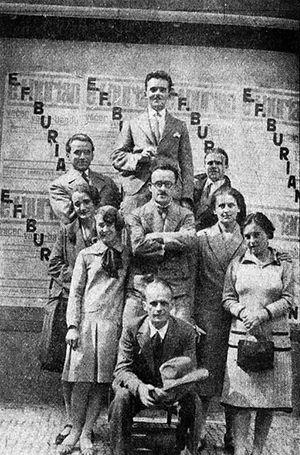
Le Théâtre libéré était un Théâtre d'avant-garde de Prague, fondé en 1926 en tant que section théâtrale de Devětsil, groupement artistique de l'avant-garde tchécoslovaque qui fut, lui, créé en 1920. Les débuts du Théâtre libéré furent fortement influencés par le dadaïsme, le futurisme, le constructivisme et le surréalisme, puis par le poétisme. Bien qu'orienté à gauche, il fut critique envers les communistes. Le Théâtre libéré avait une conception moderne de la scène, avec une emphase sur l'éclairage et plus d'interactions entre les acteurs et le public.
Emil František Burian est un metteur en scène, dramaturge et réalisateur tchécoslovaque, journaliste, chanteur, compositeur, poète, membre de Devětsil, mouvement artistique orienté politiquement à gauche. Il fait partie des metteurs en scène européens d'entre deux guerres les plus appréciés.